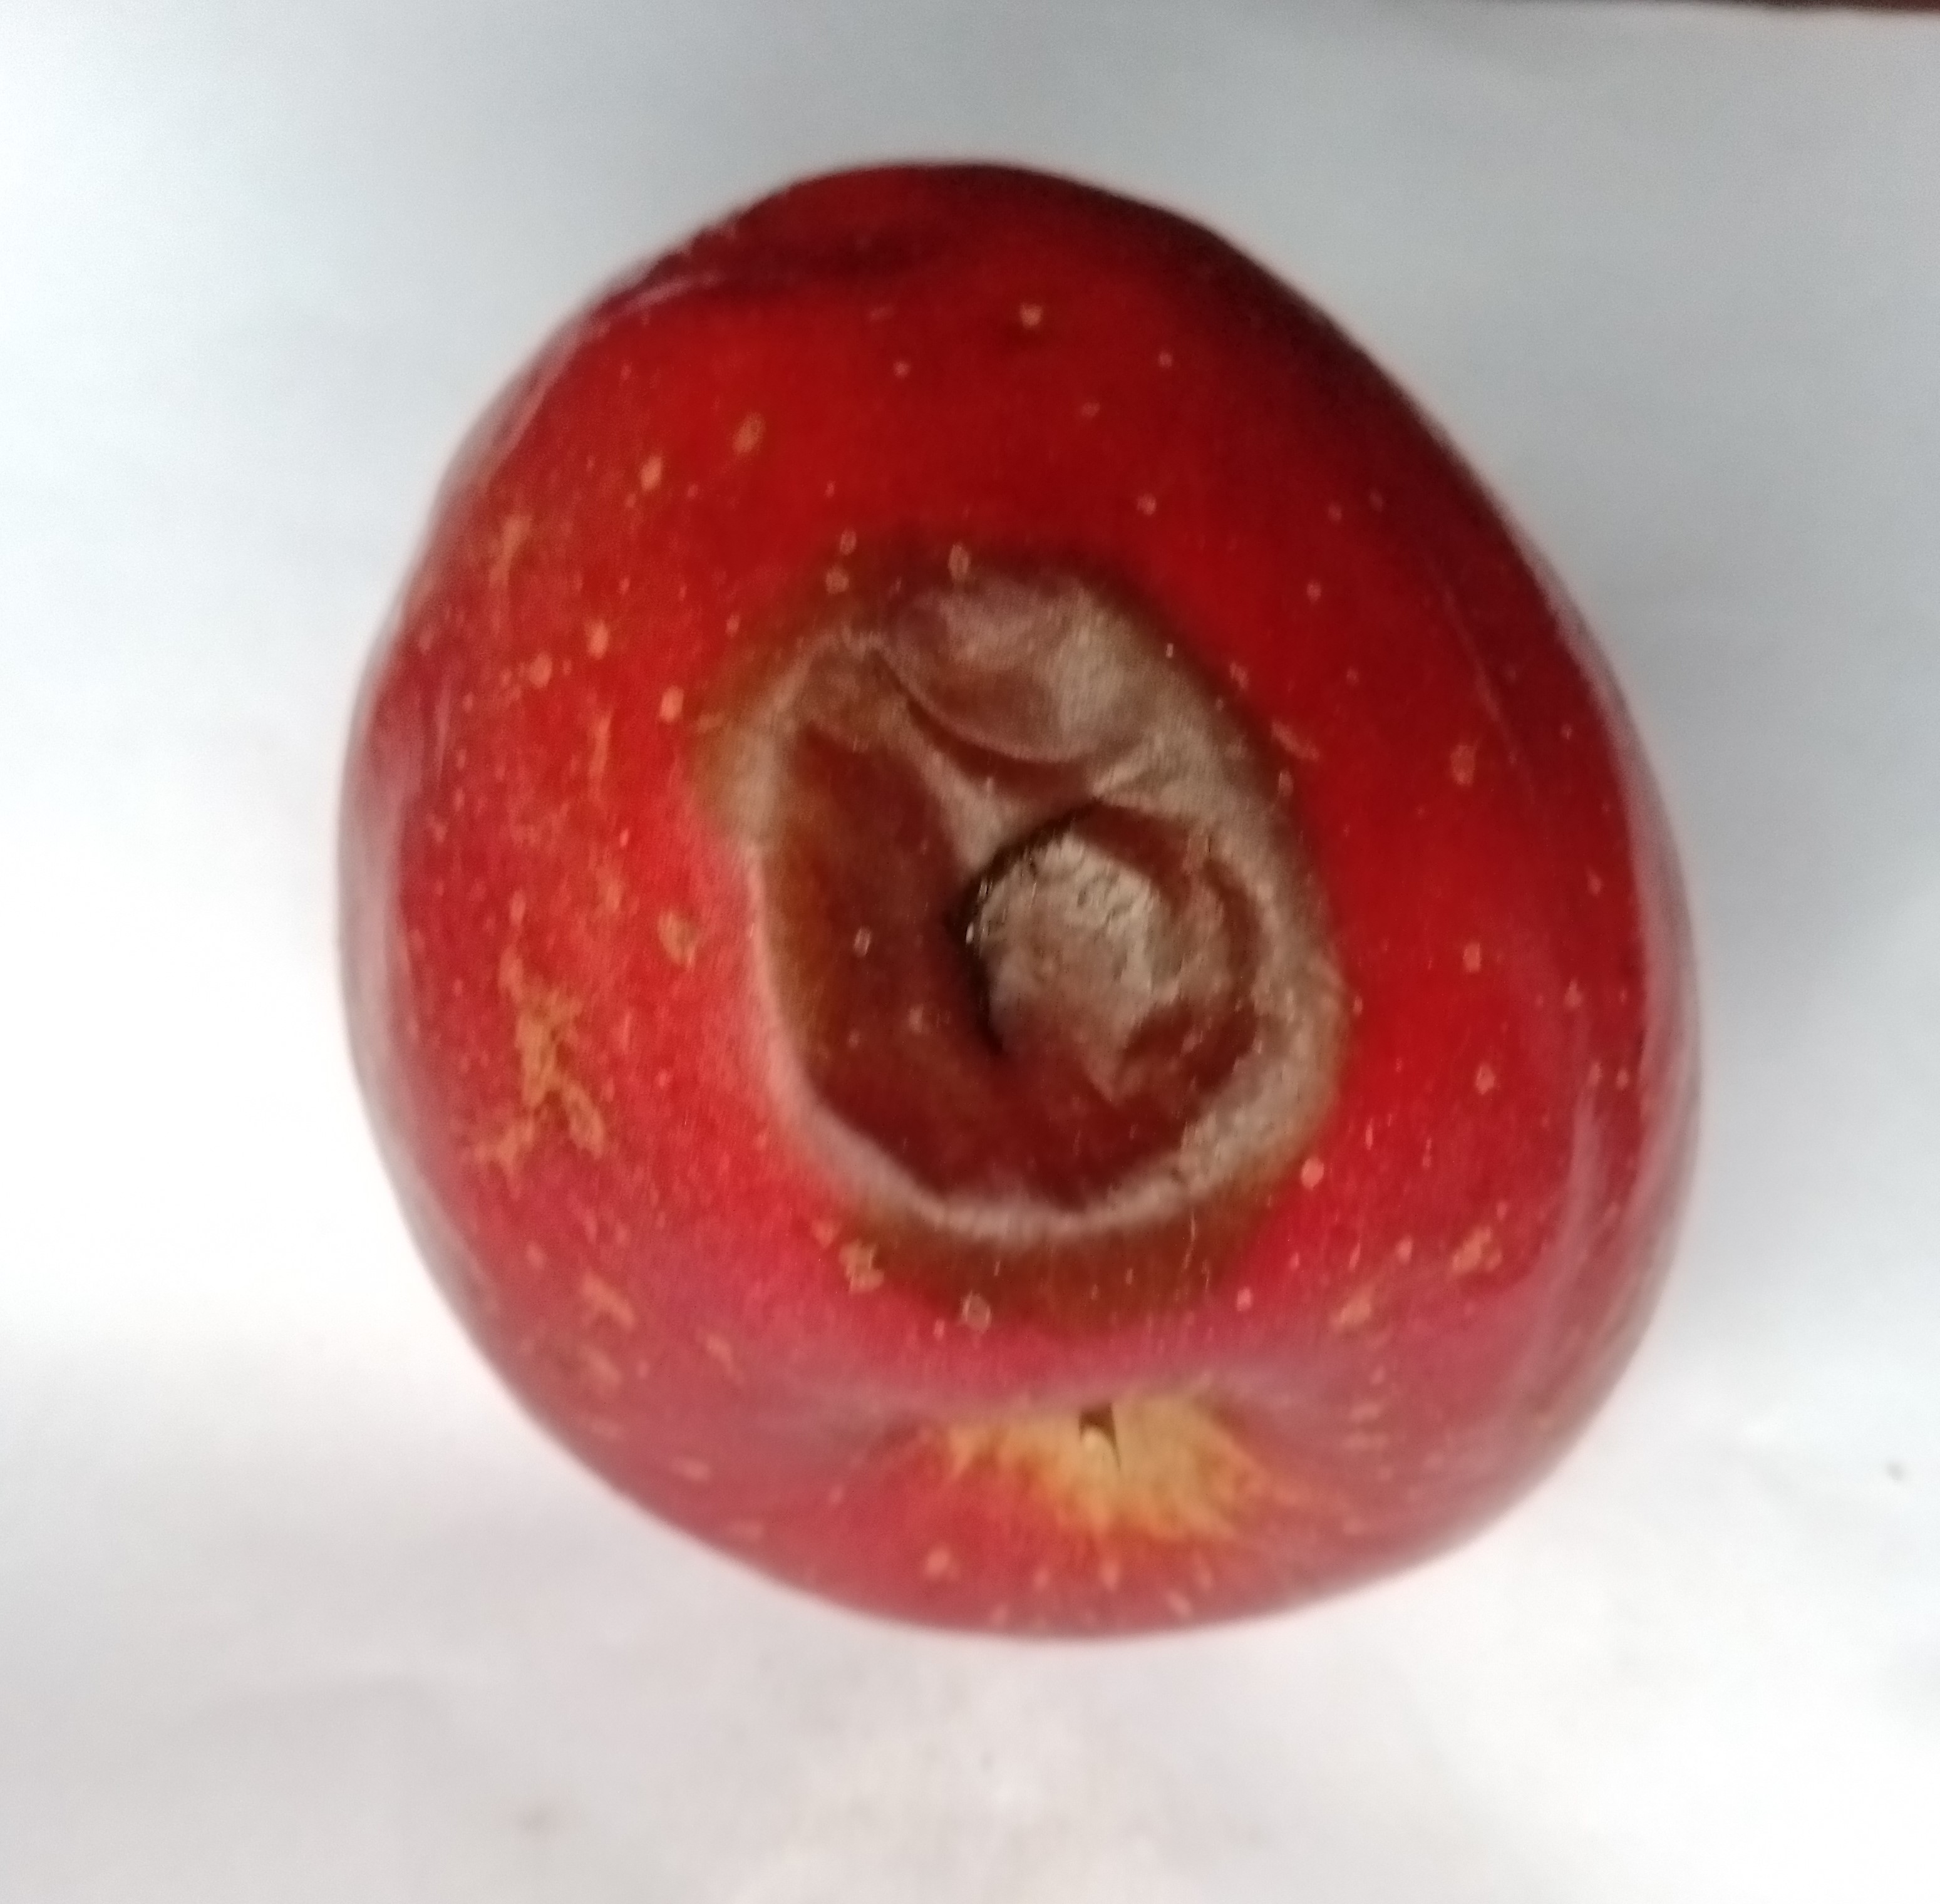
Fruit: apple
Condition: rotten